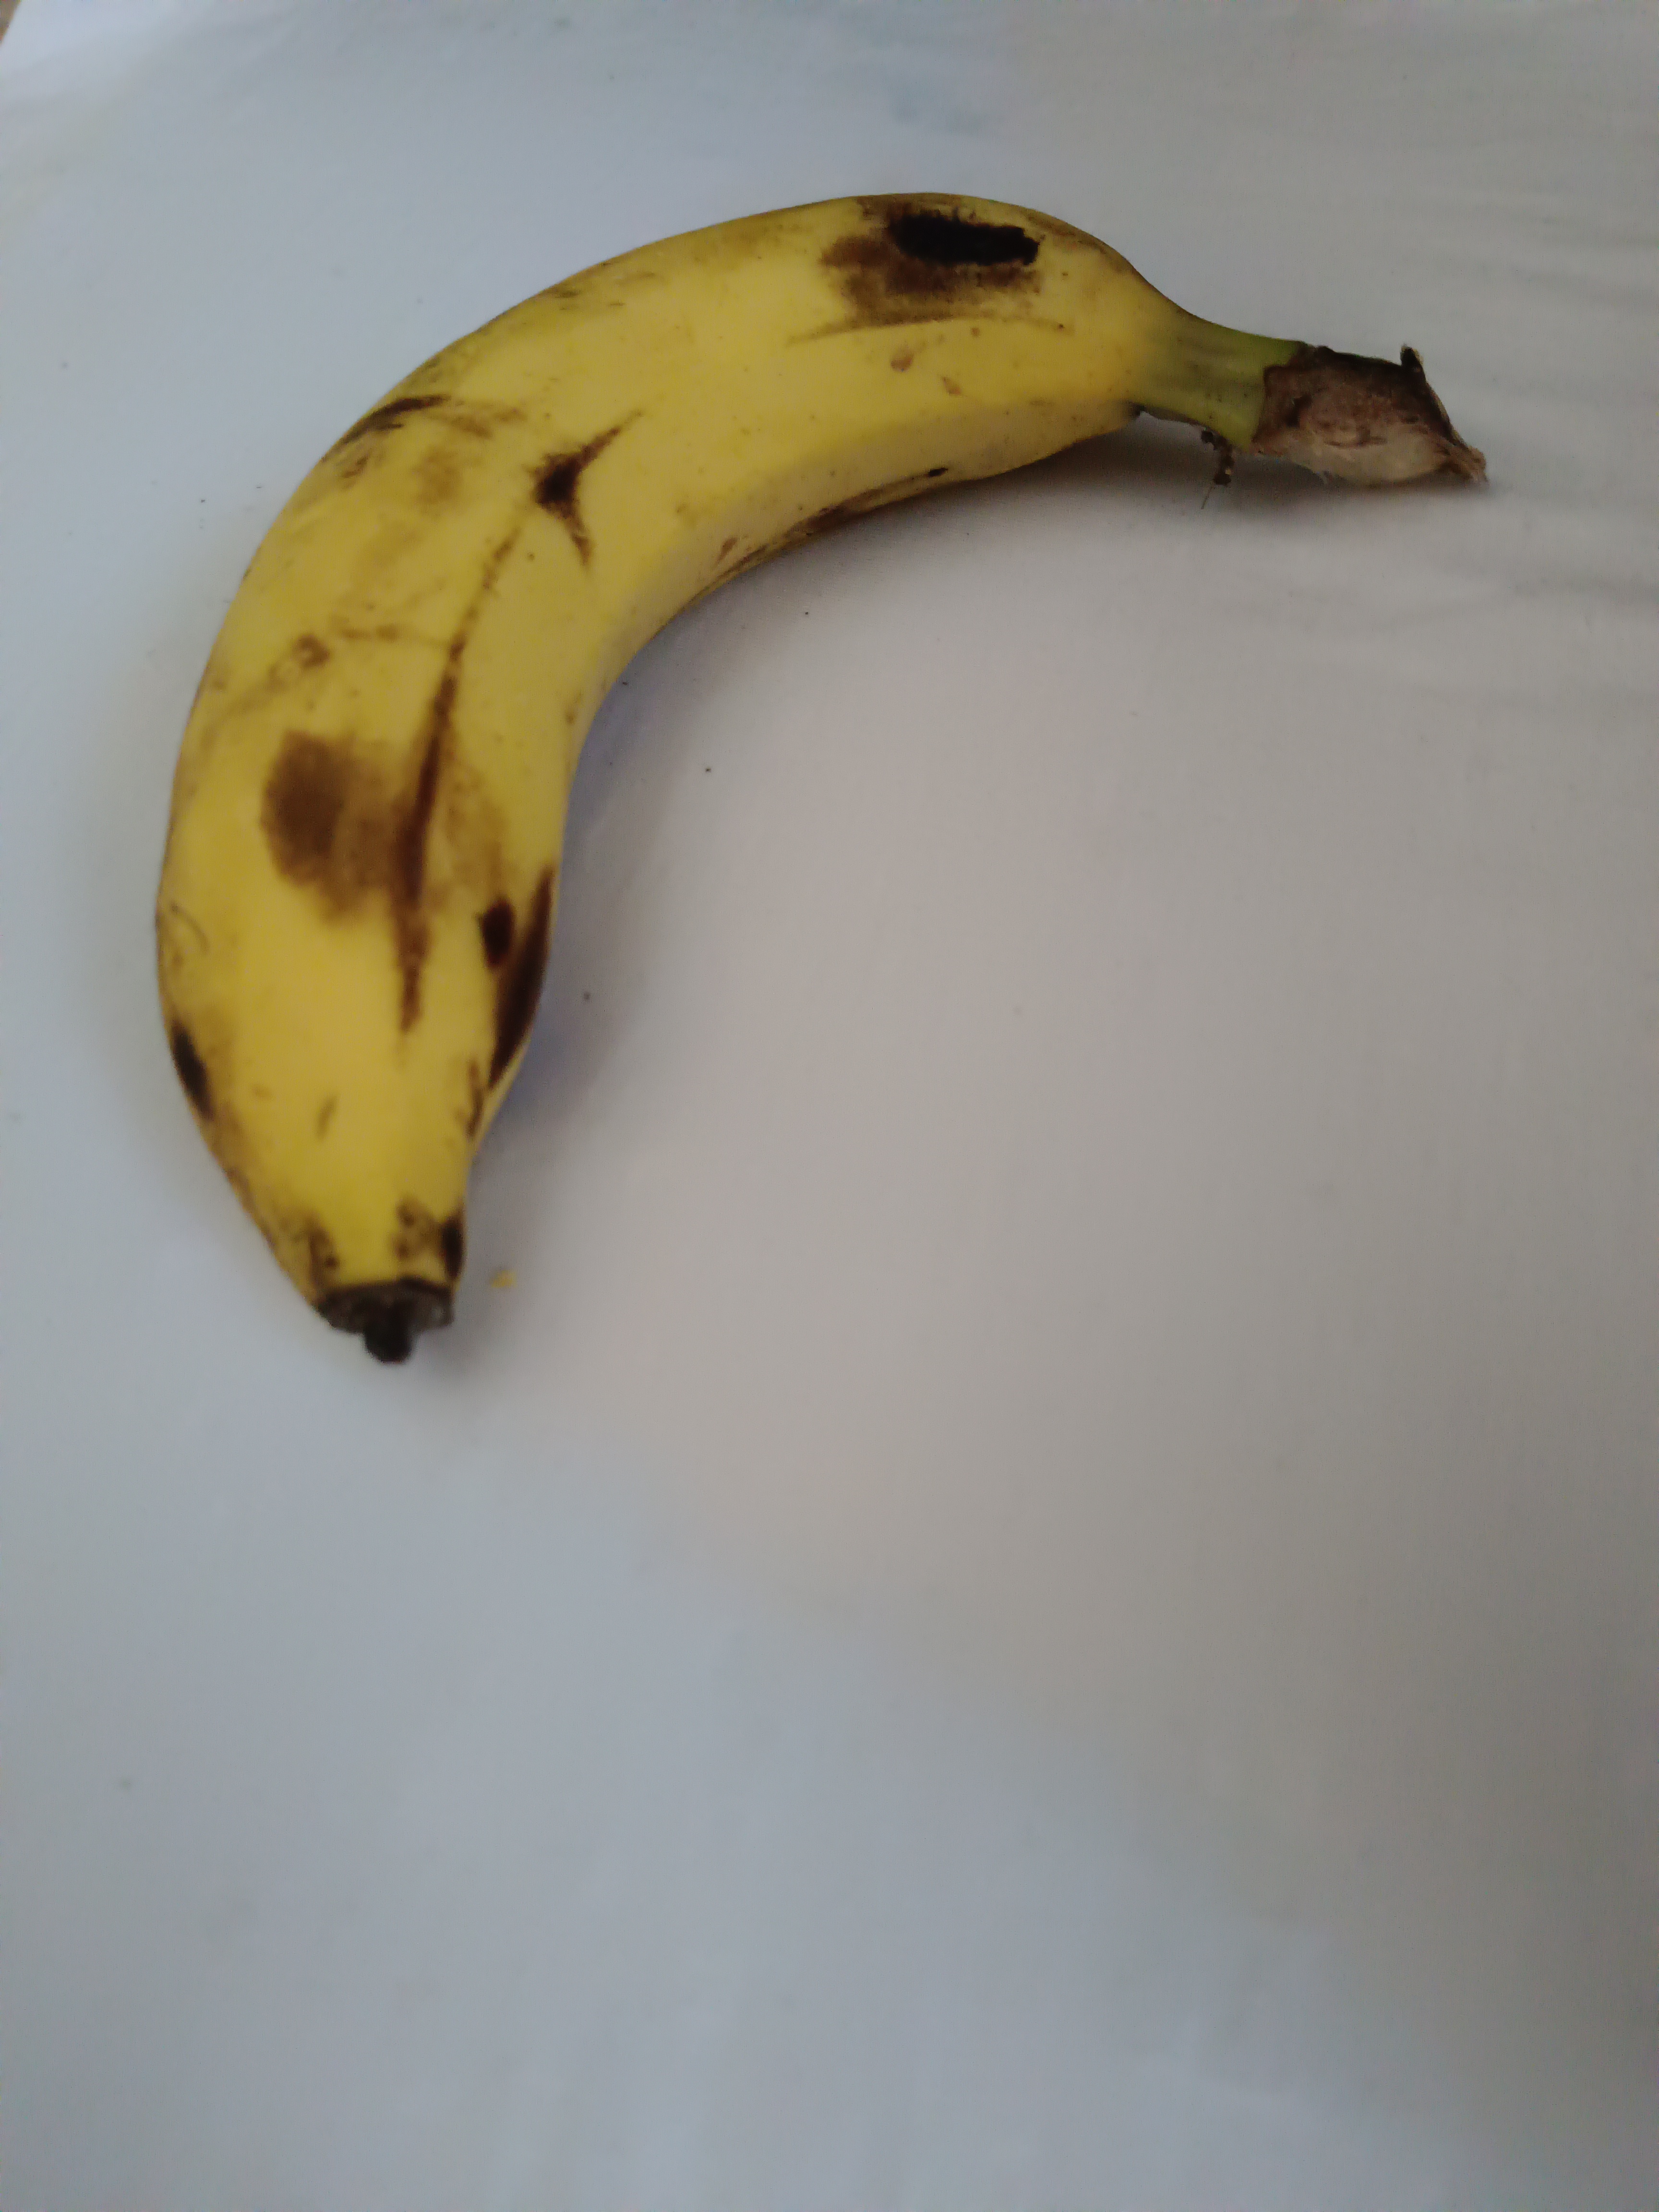
Banana variety: Shagor